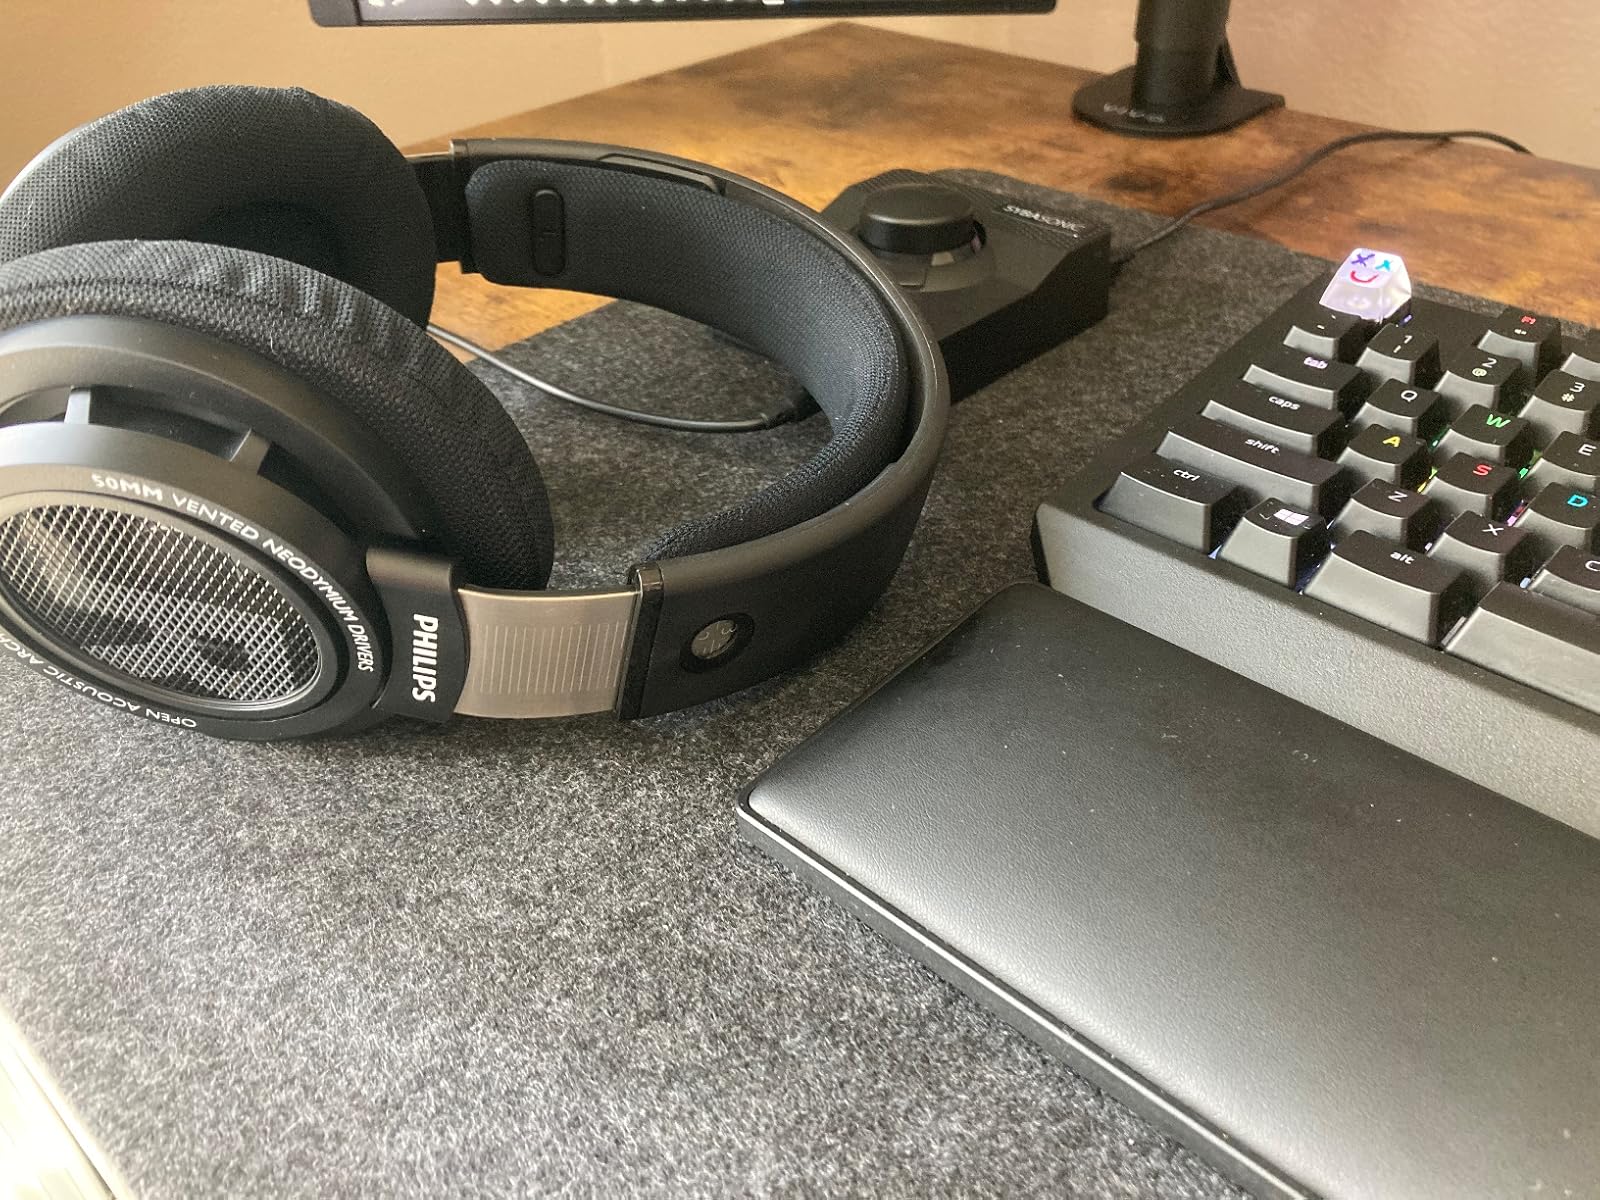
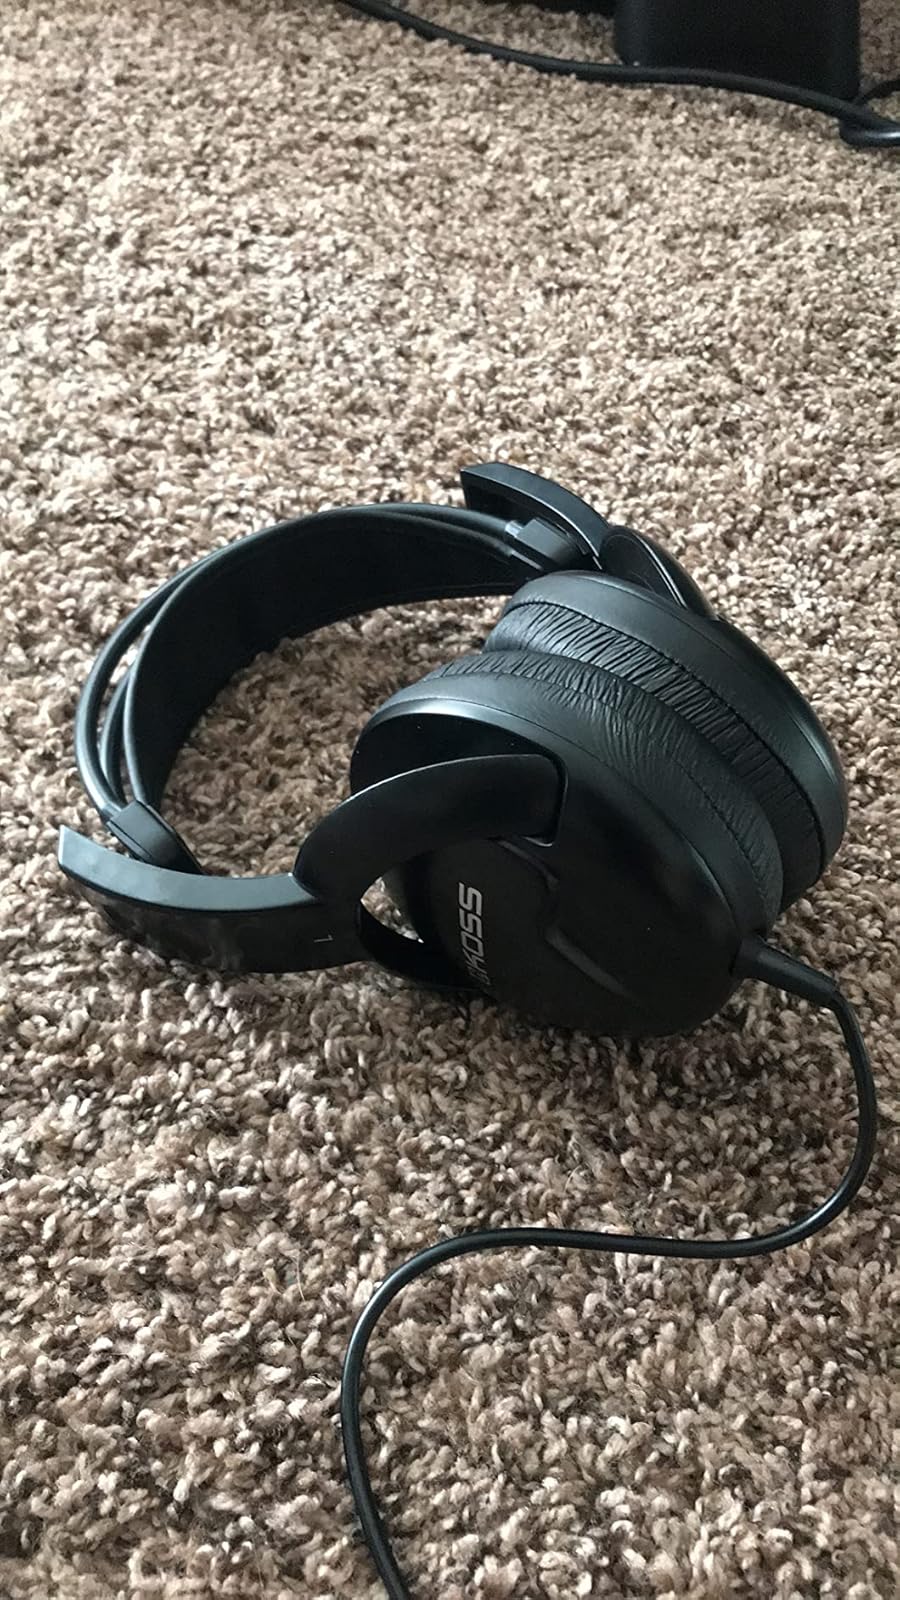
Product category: headphones
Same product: no